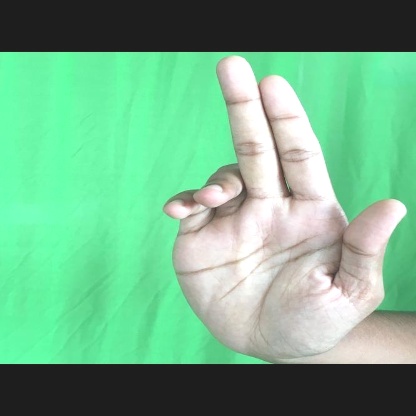
Mudra: Ardhapathaka